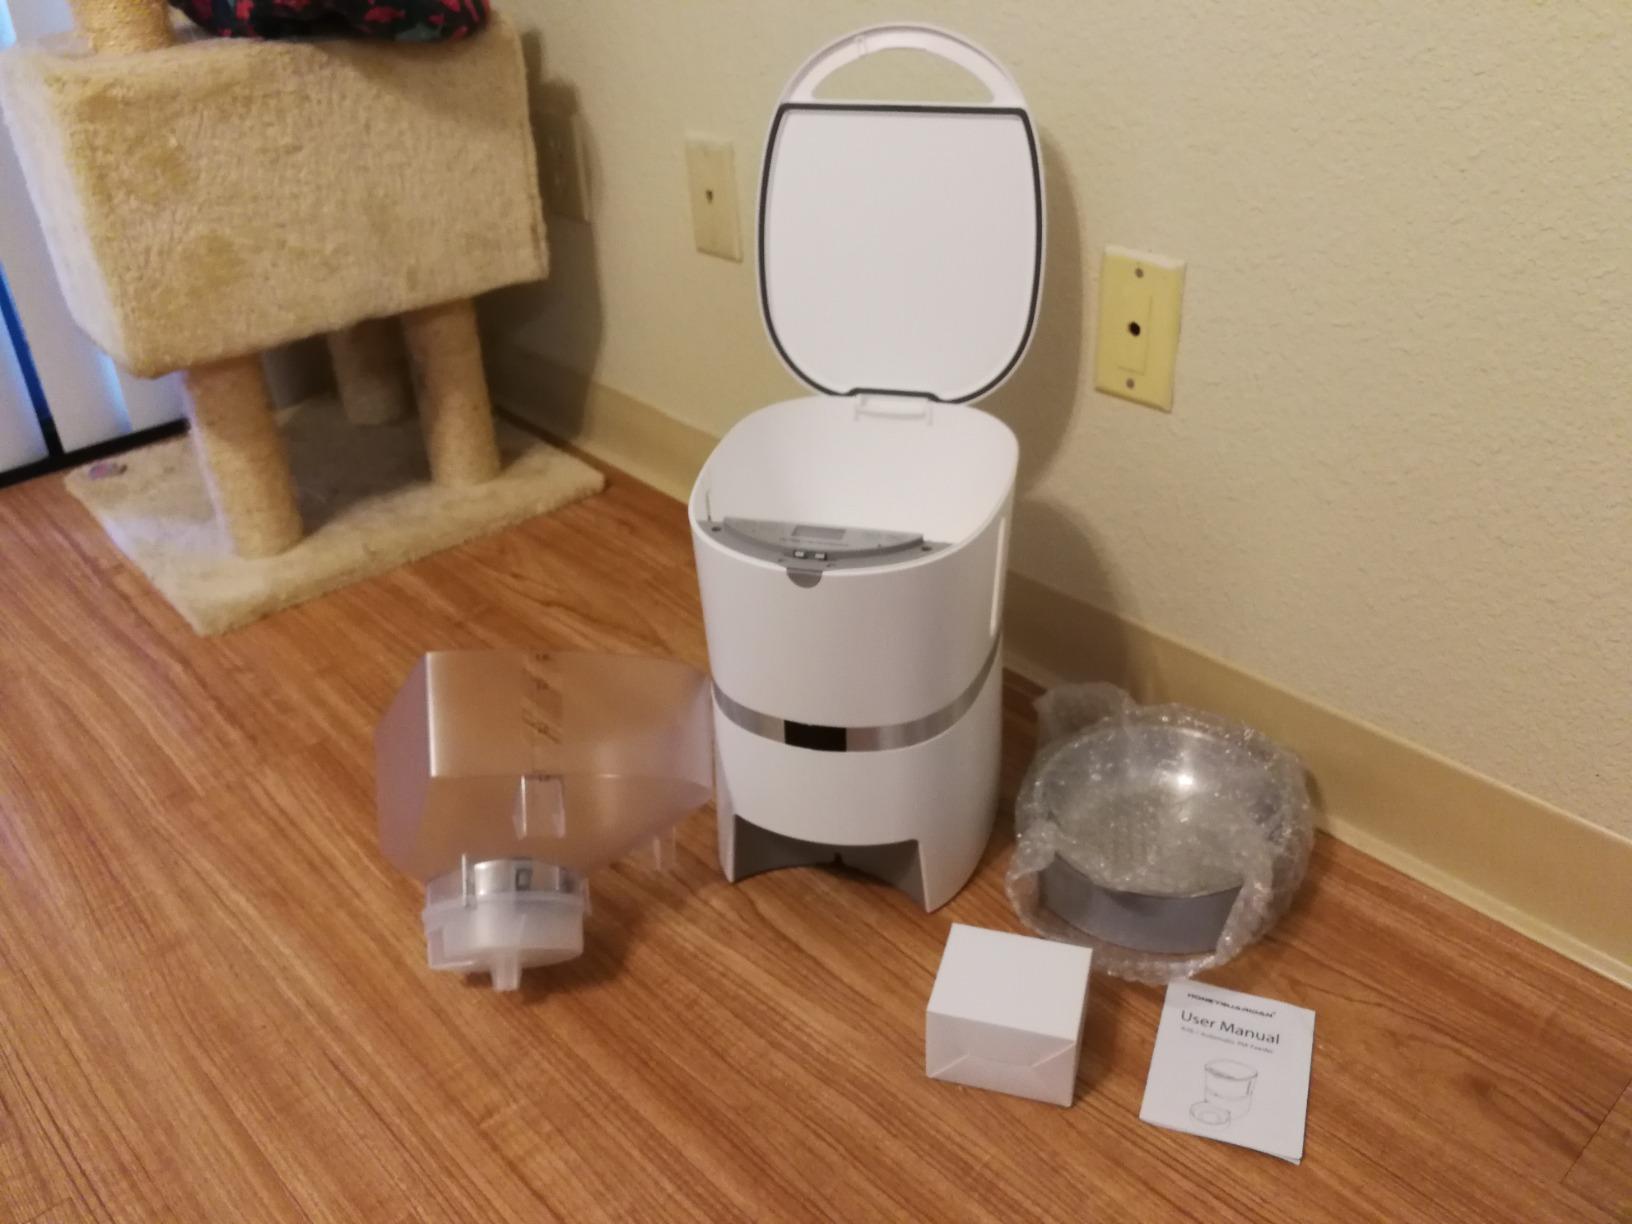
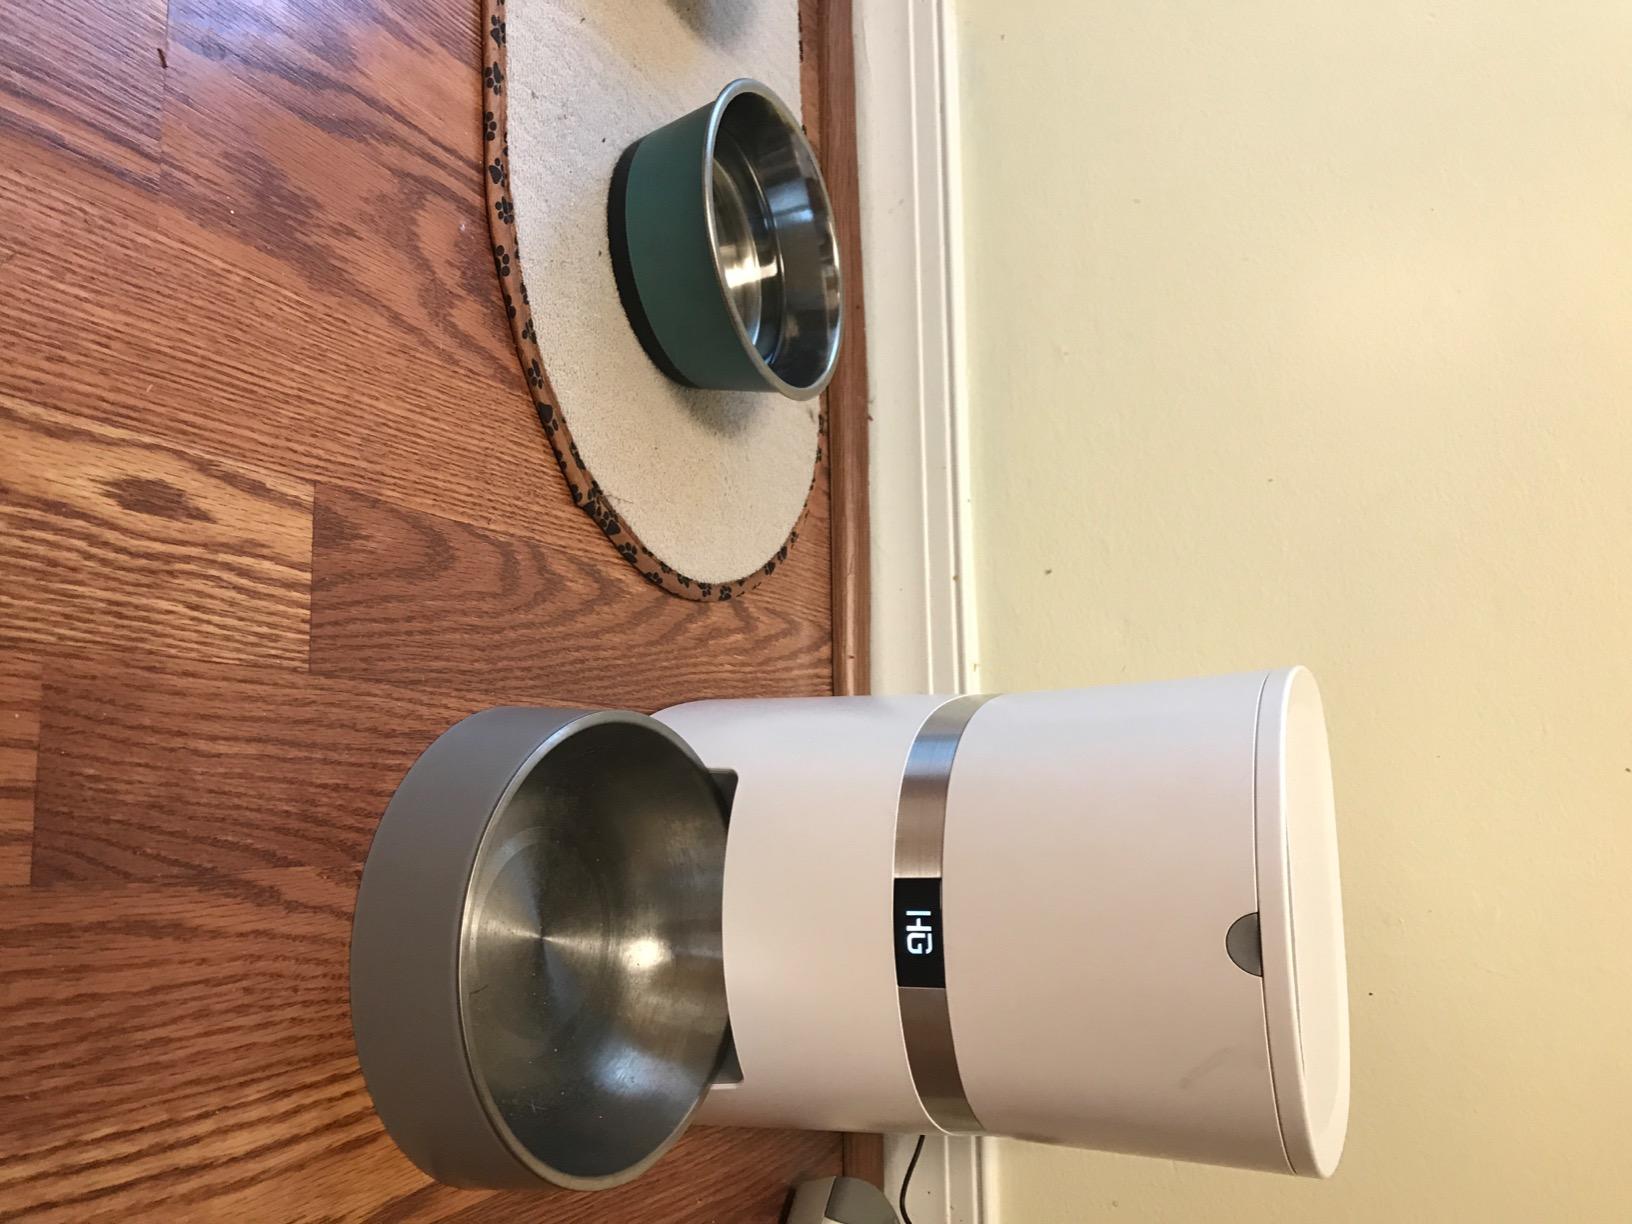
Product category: items_feeder
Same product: yes